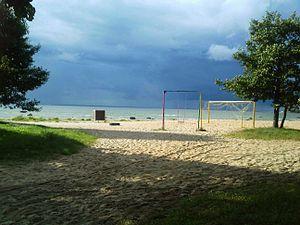
Haabneeme est un bourg estonien de la commune de Viimsi au nord du pays, sur la côte du golfe de Finlande, à environ 9 kilomètres au nord-est de Tallinn. Il appartient à la région d'Harju. Avec une population de 4 977 habitants, il est de loin le bourg le plus peuplé de la commune.